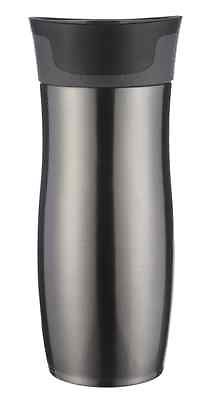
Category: mug